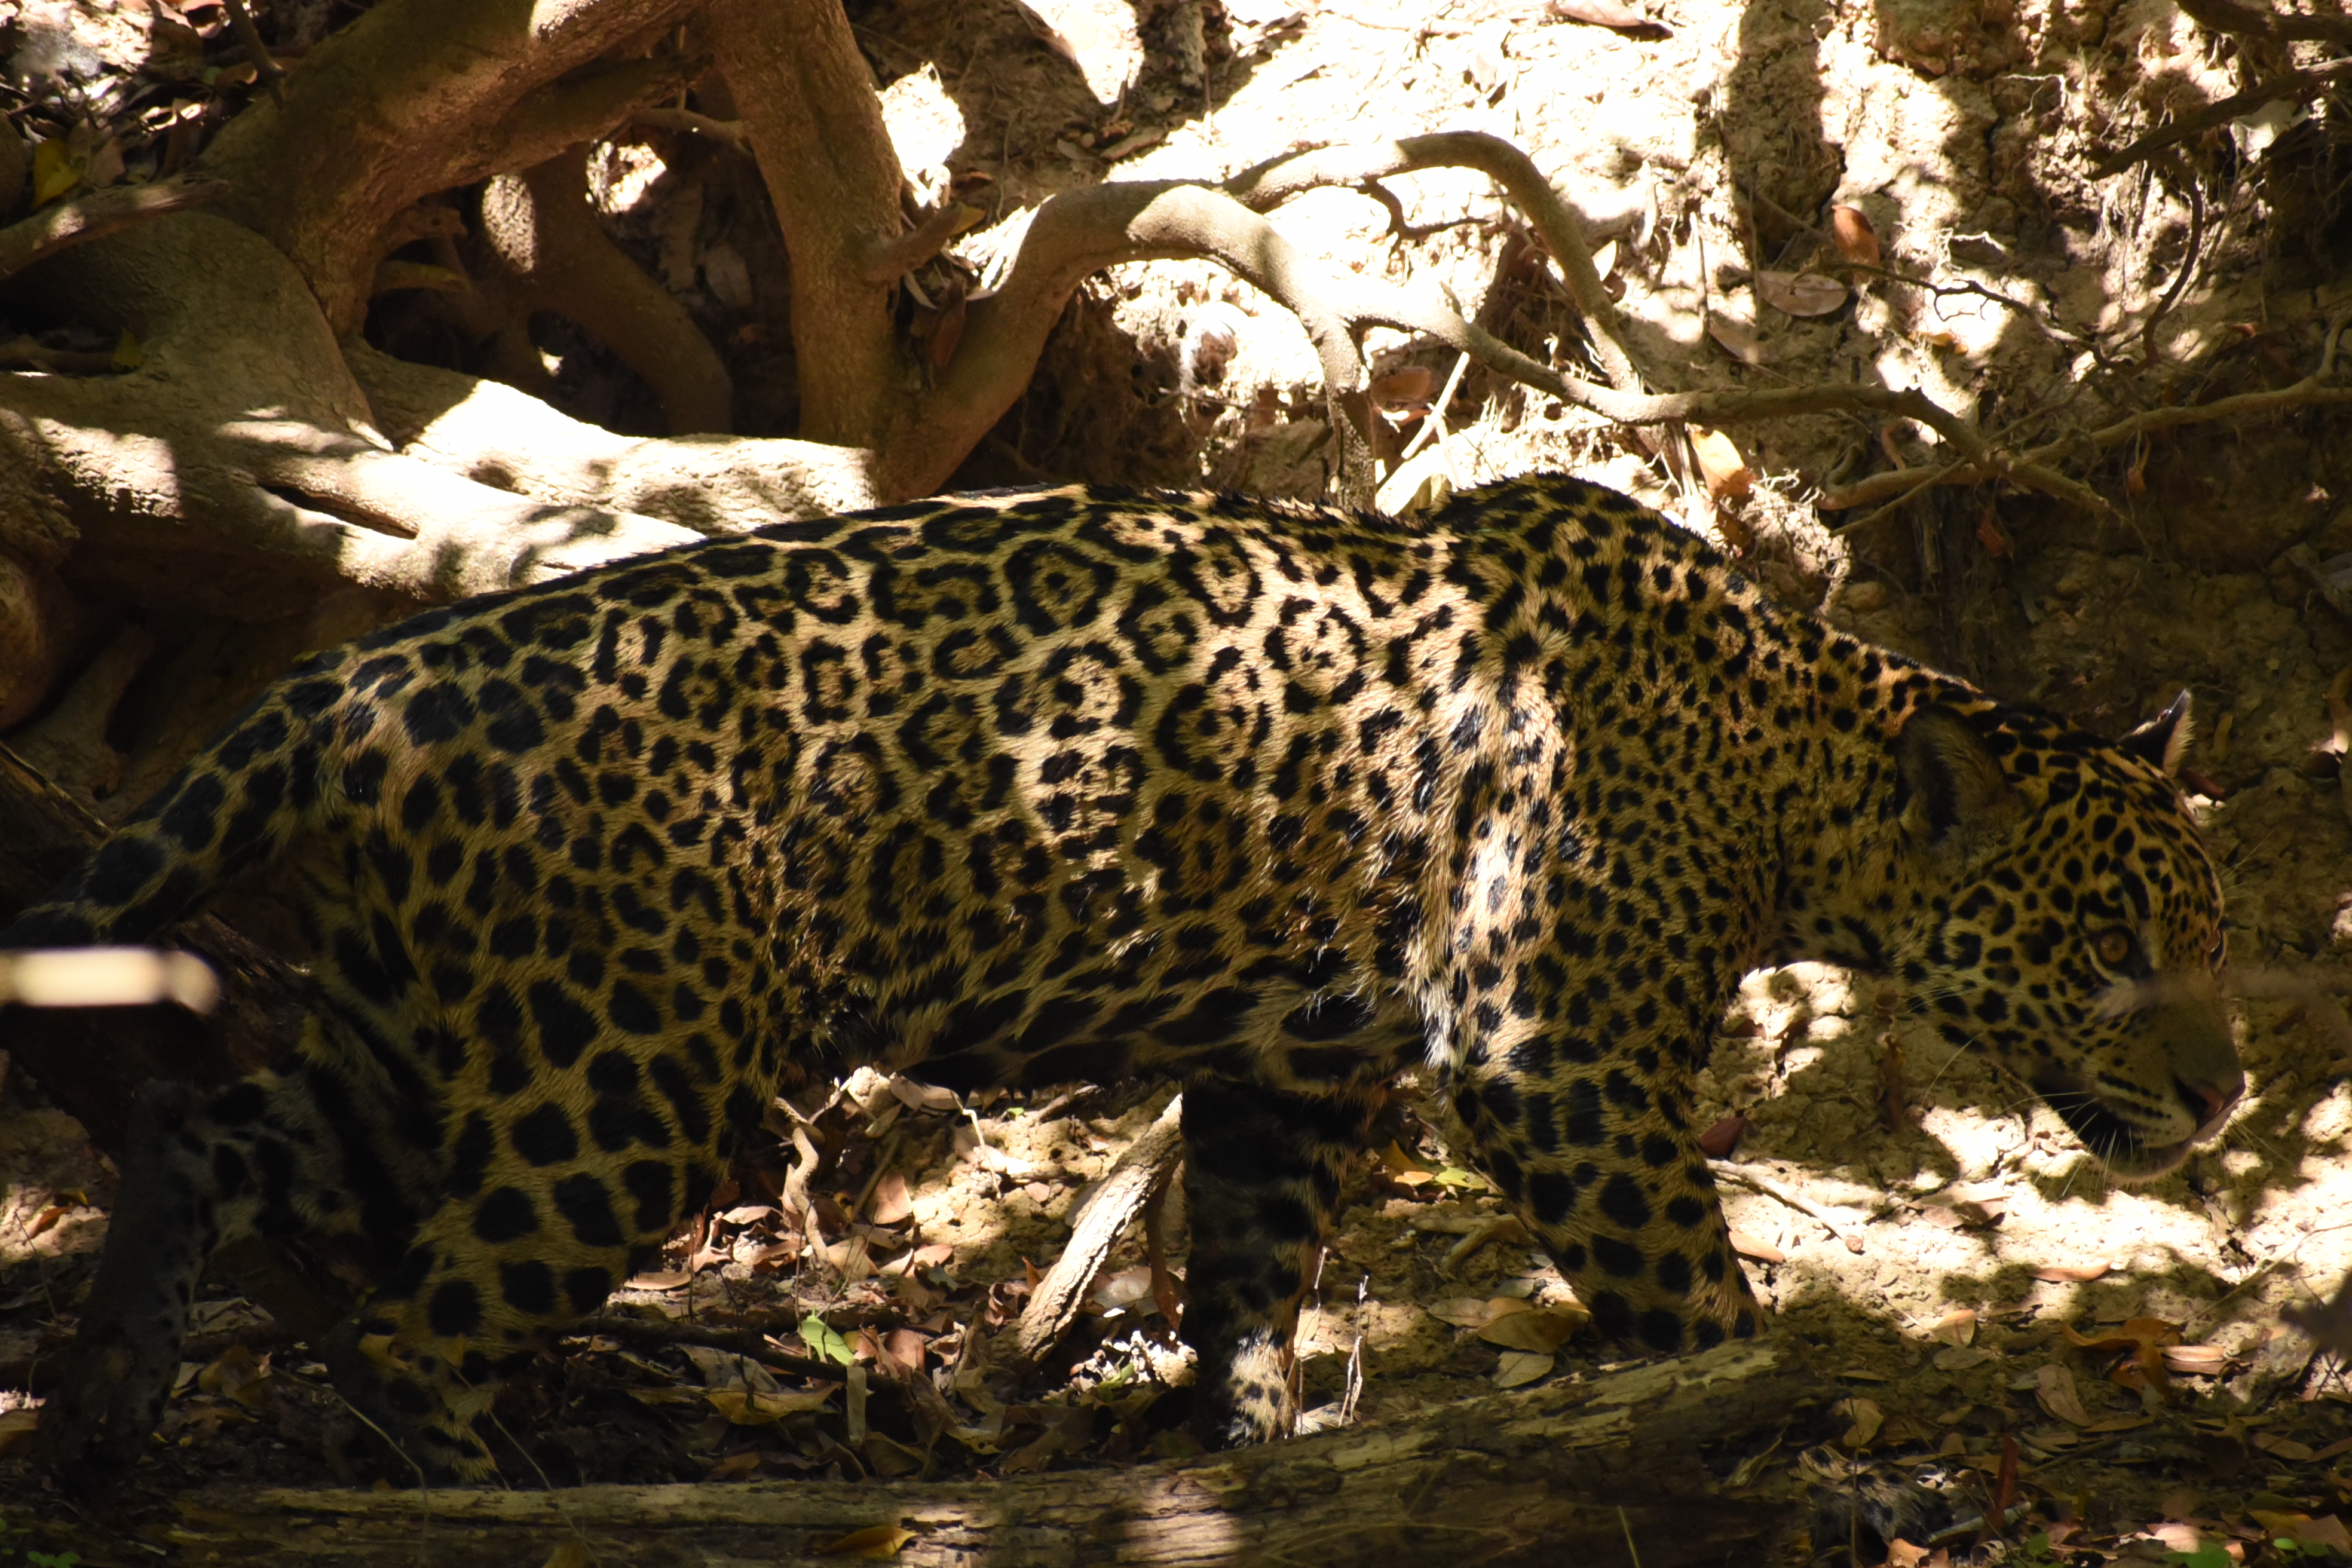
Jaguar: Benita